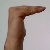
The image shows a hand gesture representing a space in Indian Sign Language.